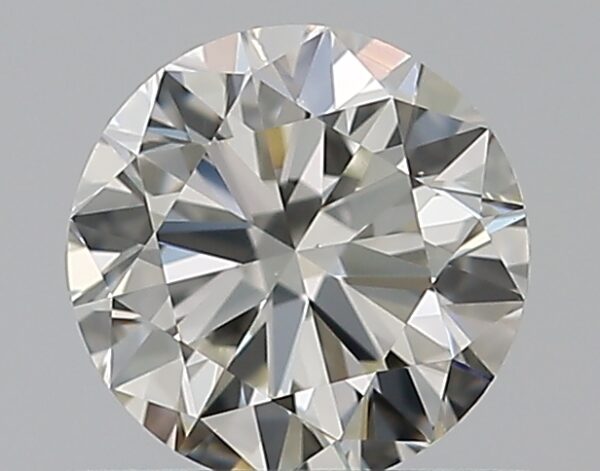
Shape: round
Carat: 0.5
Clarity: VVS2
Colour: J
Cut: VG
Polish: EX
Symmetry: GD
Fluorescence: N
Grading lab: GIA
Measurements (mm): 4.95 x 4.98 x 3.11